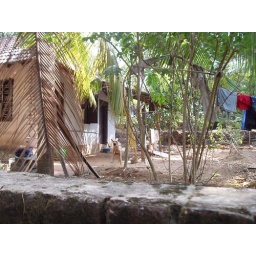
A dog ferociously barking at me as I walk past his house in rural Kerala.